Vromonas

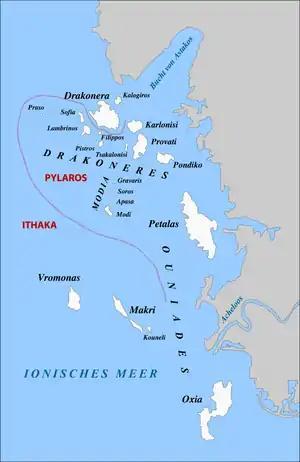
Vromonas is pictured as part of the Echinades Archipelagos, Greece

Vromonas is a Greek island in the Ionian Islands located east of the island of Ithaca. , it had no resident population.